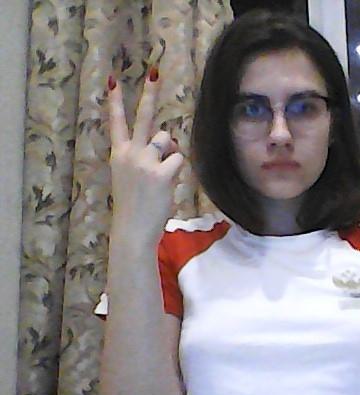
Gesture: peace_inverted